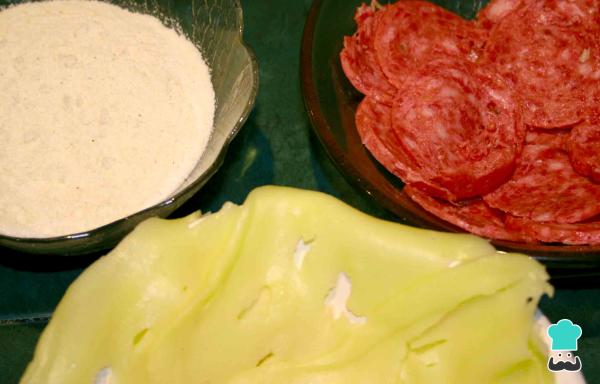
Esta deliciosa receta de pizza sin gluten es tan fácil y sabrosa que no lo podrás creer. Dispón de varios recipientes y coloca en ellos las medidas exactas de los ingredientes necesarios para esta receta.Truco: Si eres celiaco, verifica que la harina de maíz no esté enriquecida con algún cereal que contenga gluten o el maíz sea de semillas transgénicas.